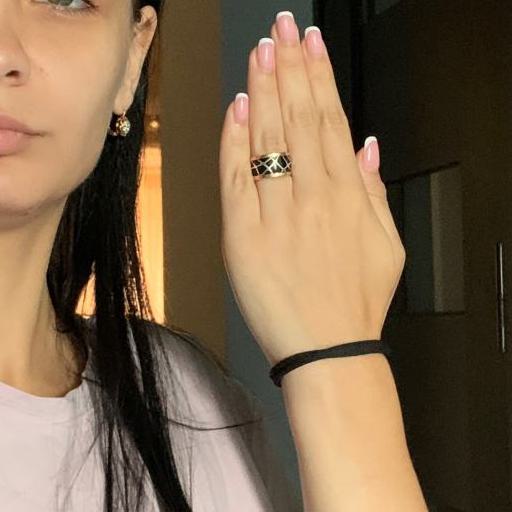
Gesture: stop_inverted